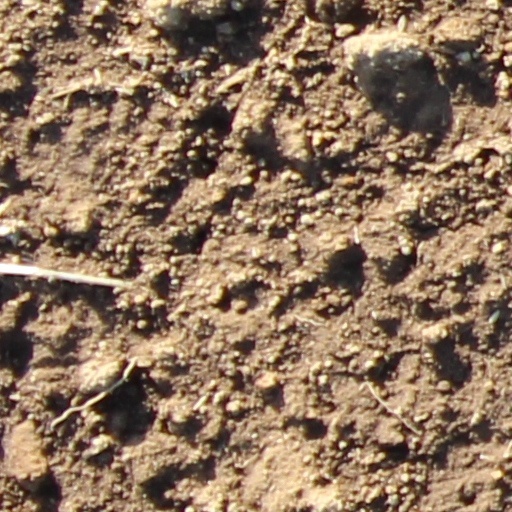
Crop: wheat